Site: brandenburg
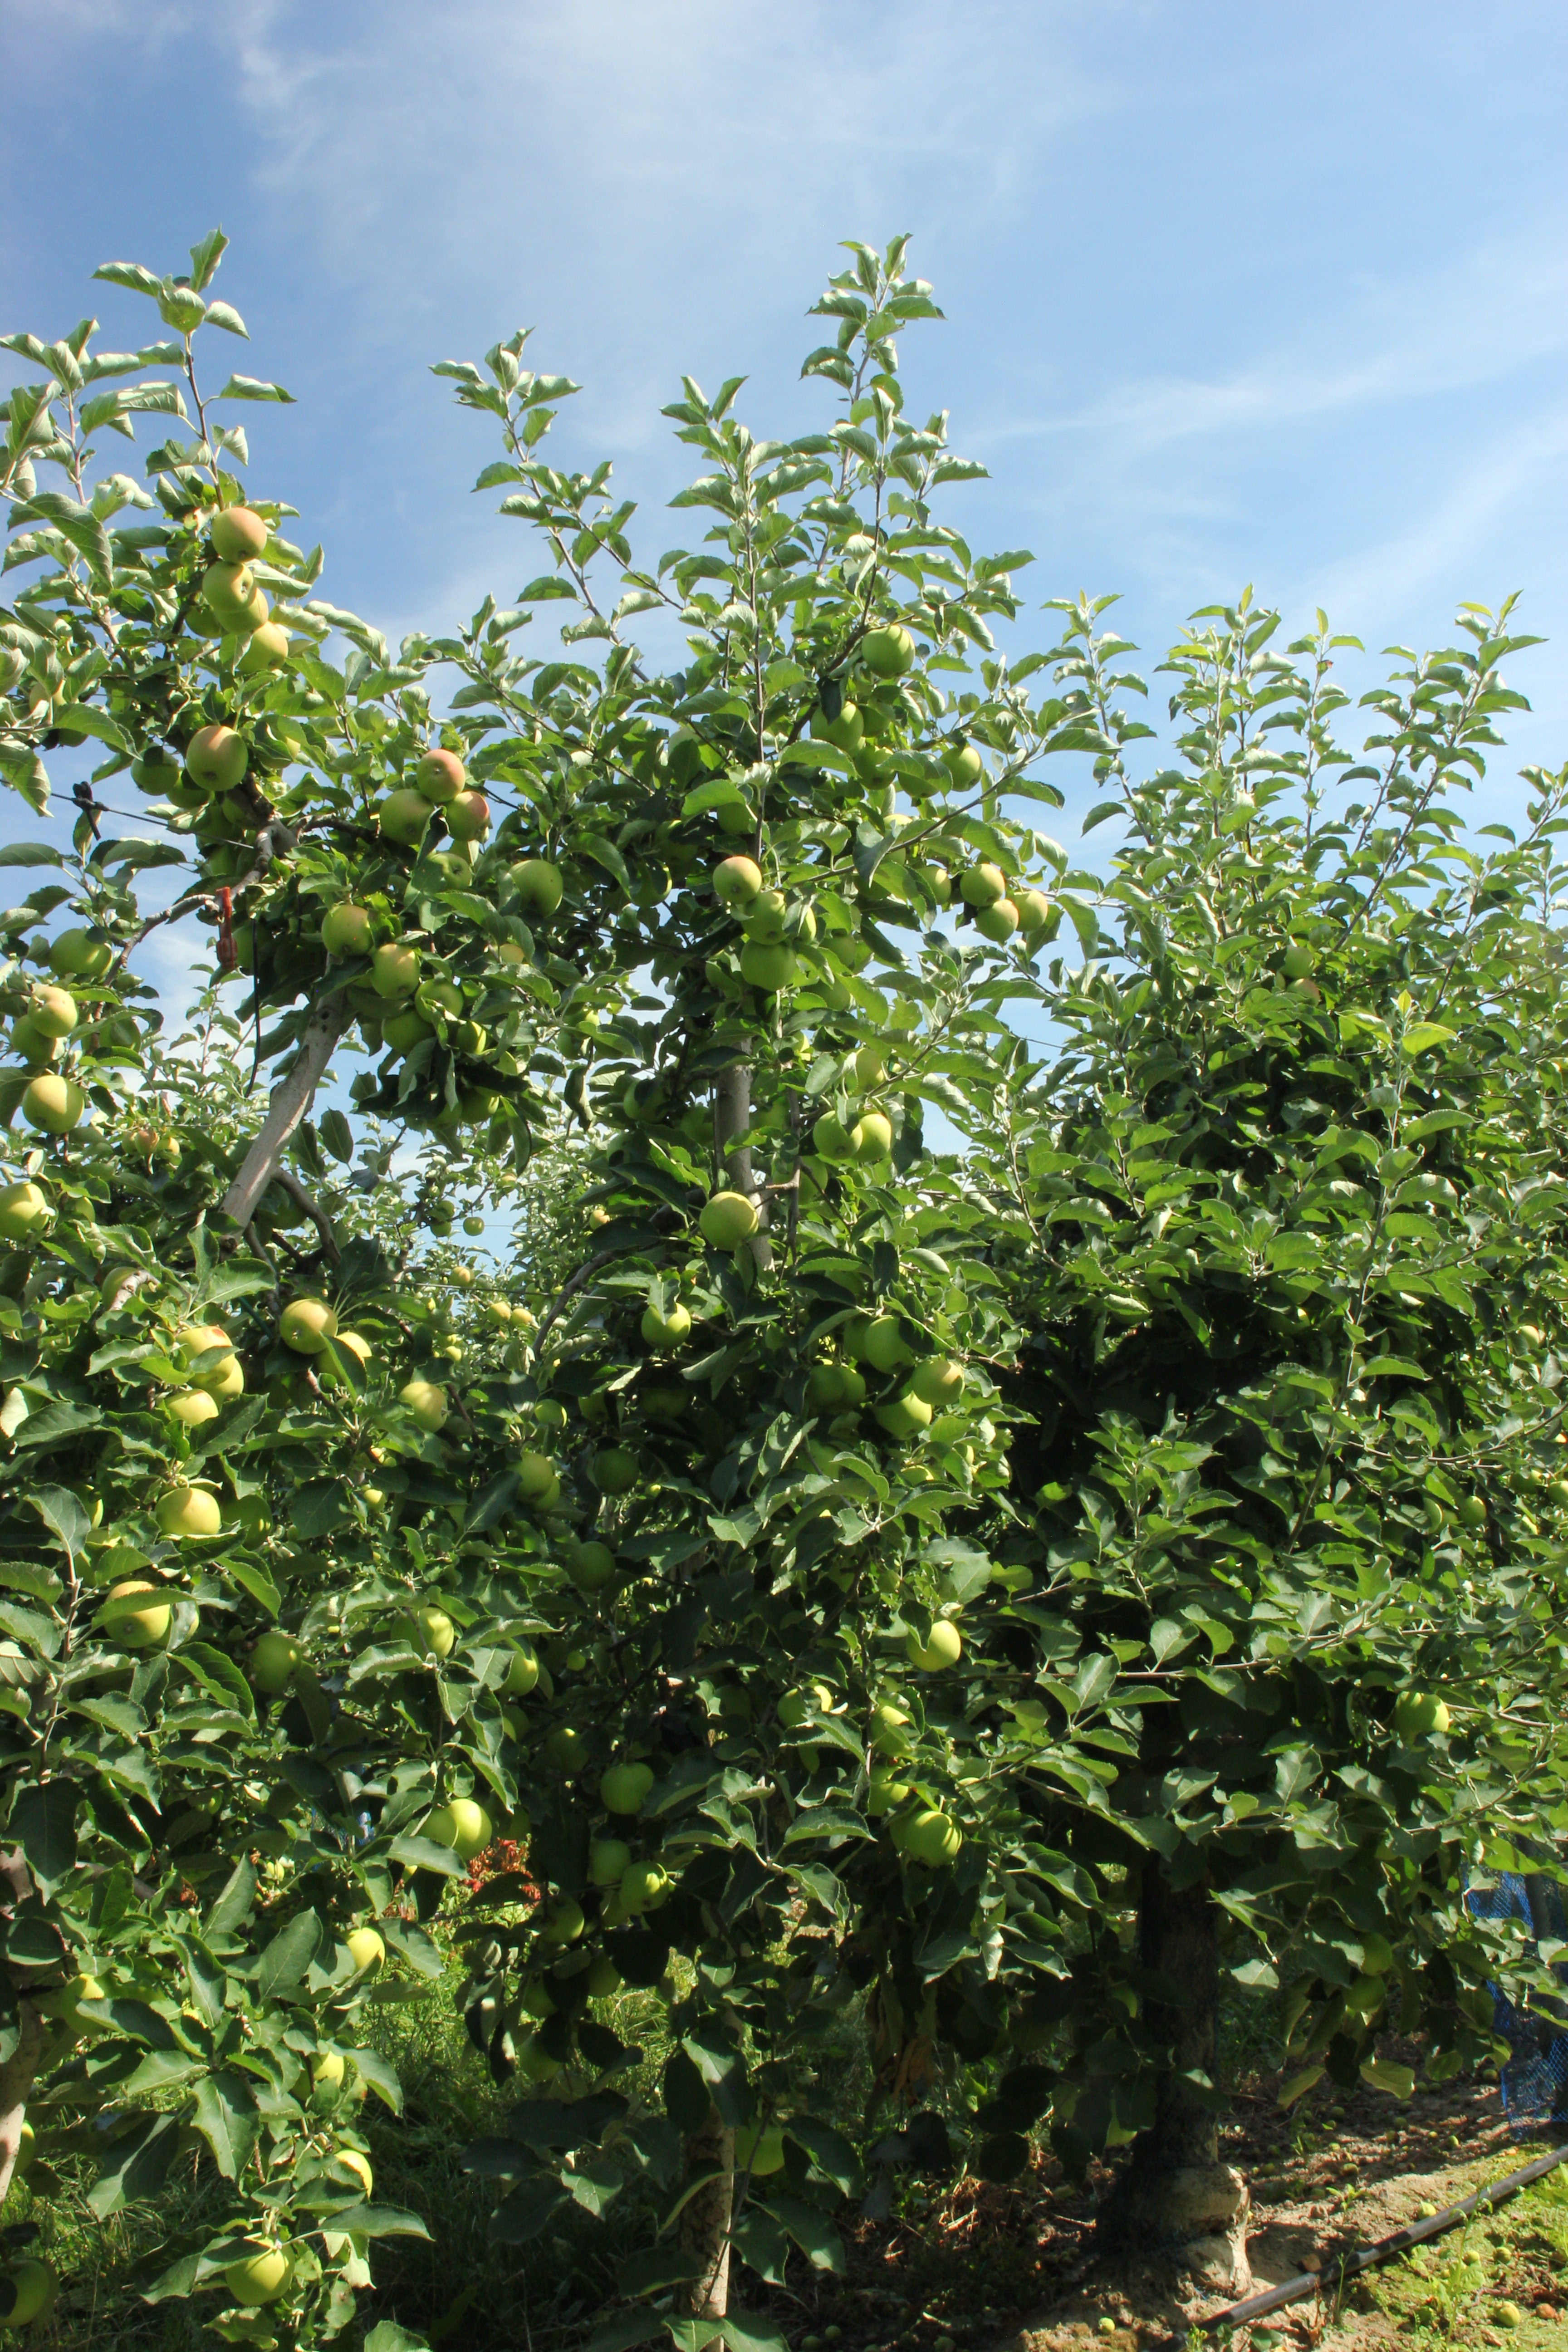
Growth stage (BBCH 77): Development of fruit